20syl

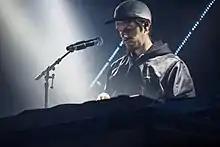
20syl performing for AllttA during the 2017 Natural Games in Millau, France.

Sylvain Richard (born February 17, 1979), better known by his stage name 20syl (pronounced "vain-seel"), is a French rapper, disc jockey, and producer. He is a composer and MC in the group Hocus Pocus, a member of the beatmaker collective of DJs C2C, one half of the Hip-Hop/electronic duo AllttA, and the quadruple world champion DMC Team. He published his first EP, "Motifs", in 2014, followed by "Motifs II" in 2015.